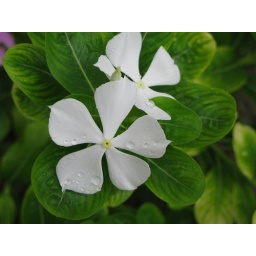
Common white flower in Funafuti gardens